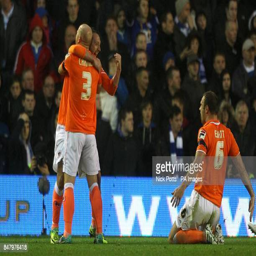
soccer player celebrates scoring their first goal of the game with teammates